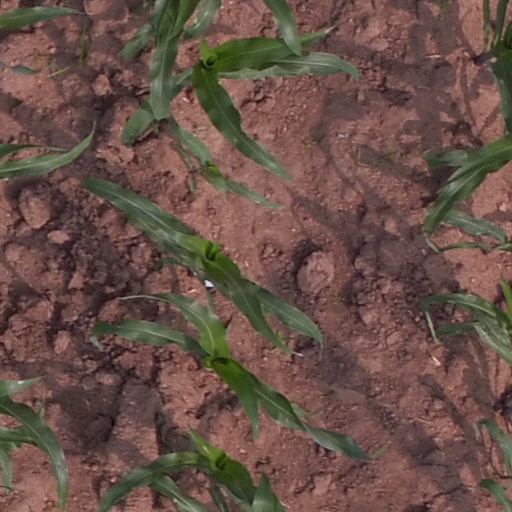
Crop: maize; corn